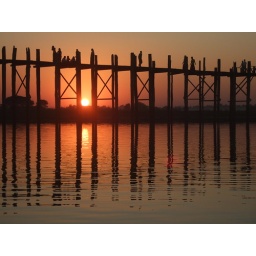
Amarapura bridge, the longest wooden bridge in the world!